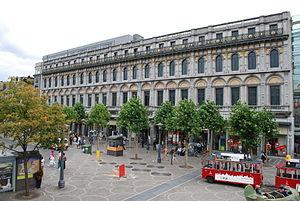
La place Saint-Lambert à Liège